Crandall Canyon Mine

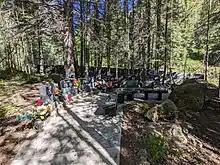
Graves for the 6 miners buried in the collapse and memorials for the 3 rescue workers killed during rescue efforts

On mid-day August 16, 2007, eleven days after the collapse, underground rescue teams were less than halfway through the rubble to the suspected location of the miners. Continued bursting of tunnel walls damaged digging equipment and required additional structural reinforcement for the safety of the crew. In the 24 hours between the August 15th and 16th reports, digging teams were only able to advance about . They had advanced into the rubble and estimated still remained.